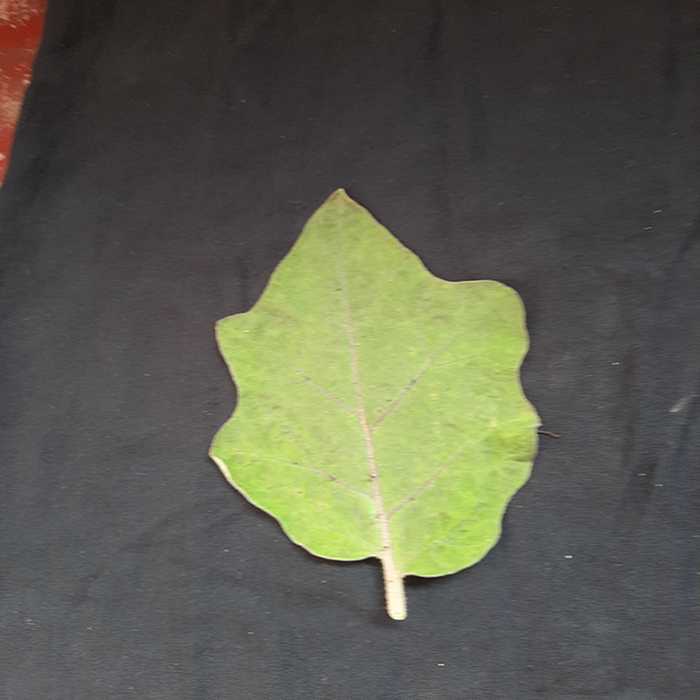
Plant: Eggplant
Label: Eggplant fresh leaf